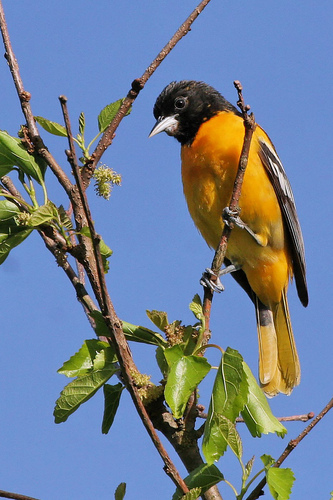
this bird has a yellow breast and belly, black neck and crown, and white wingbars.
the bird has a black face and yellow feathers on the body and black wingsblack and yellow bird with short and sharp black beak, black head, and yellow bodyorange bodied bird with black head and wings that also have white wing bar.
a bird with a bright orange body and black head with a white beak.
a medium sized bird with a bill that curves downwards and a yellow breastthe bird has a yellow chest and tail feathers with a black head and white beak that is slender and average length.
this bird is yellow with black and has a very short beak.
this bird is yellow and black in color, and has a light colored beak.
this particular bird has a belly that is yellow and brown
Species: Baltimore Oriole